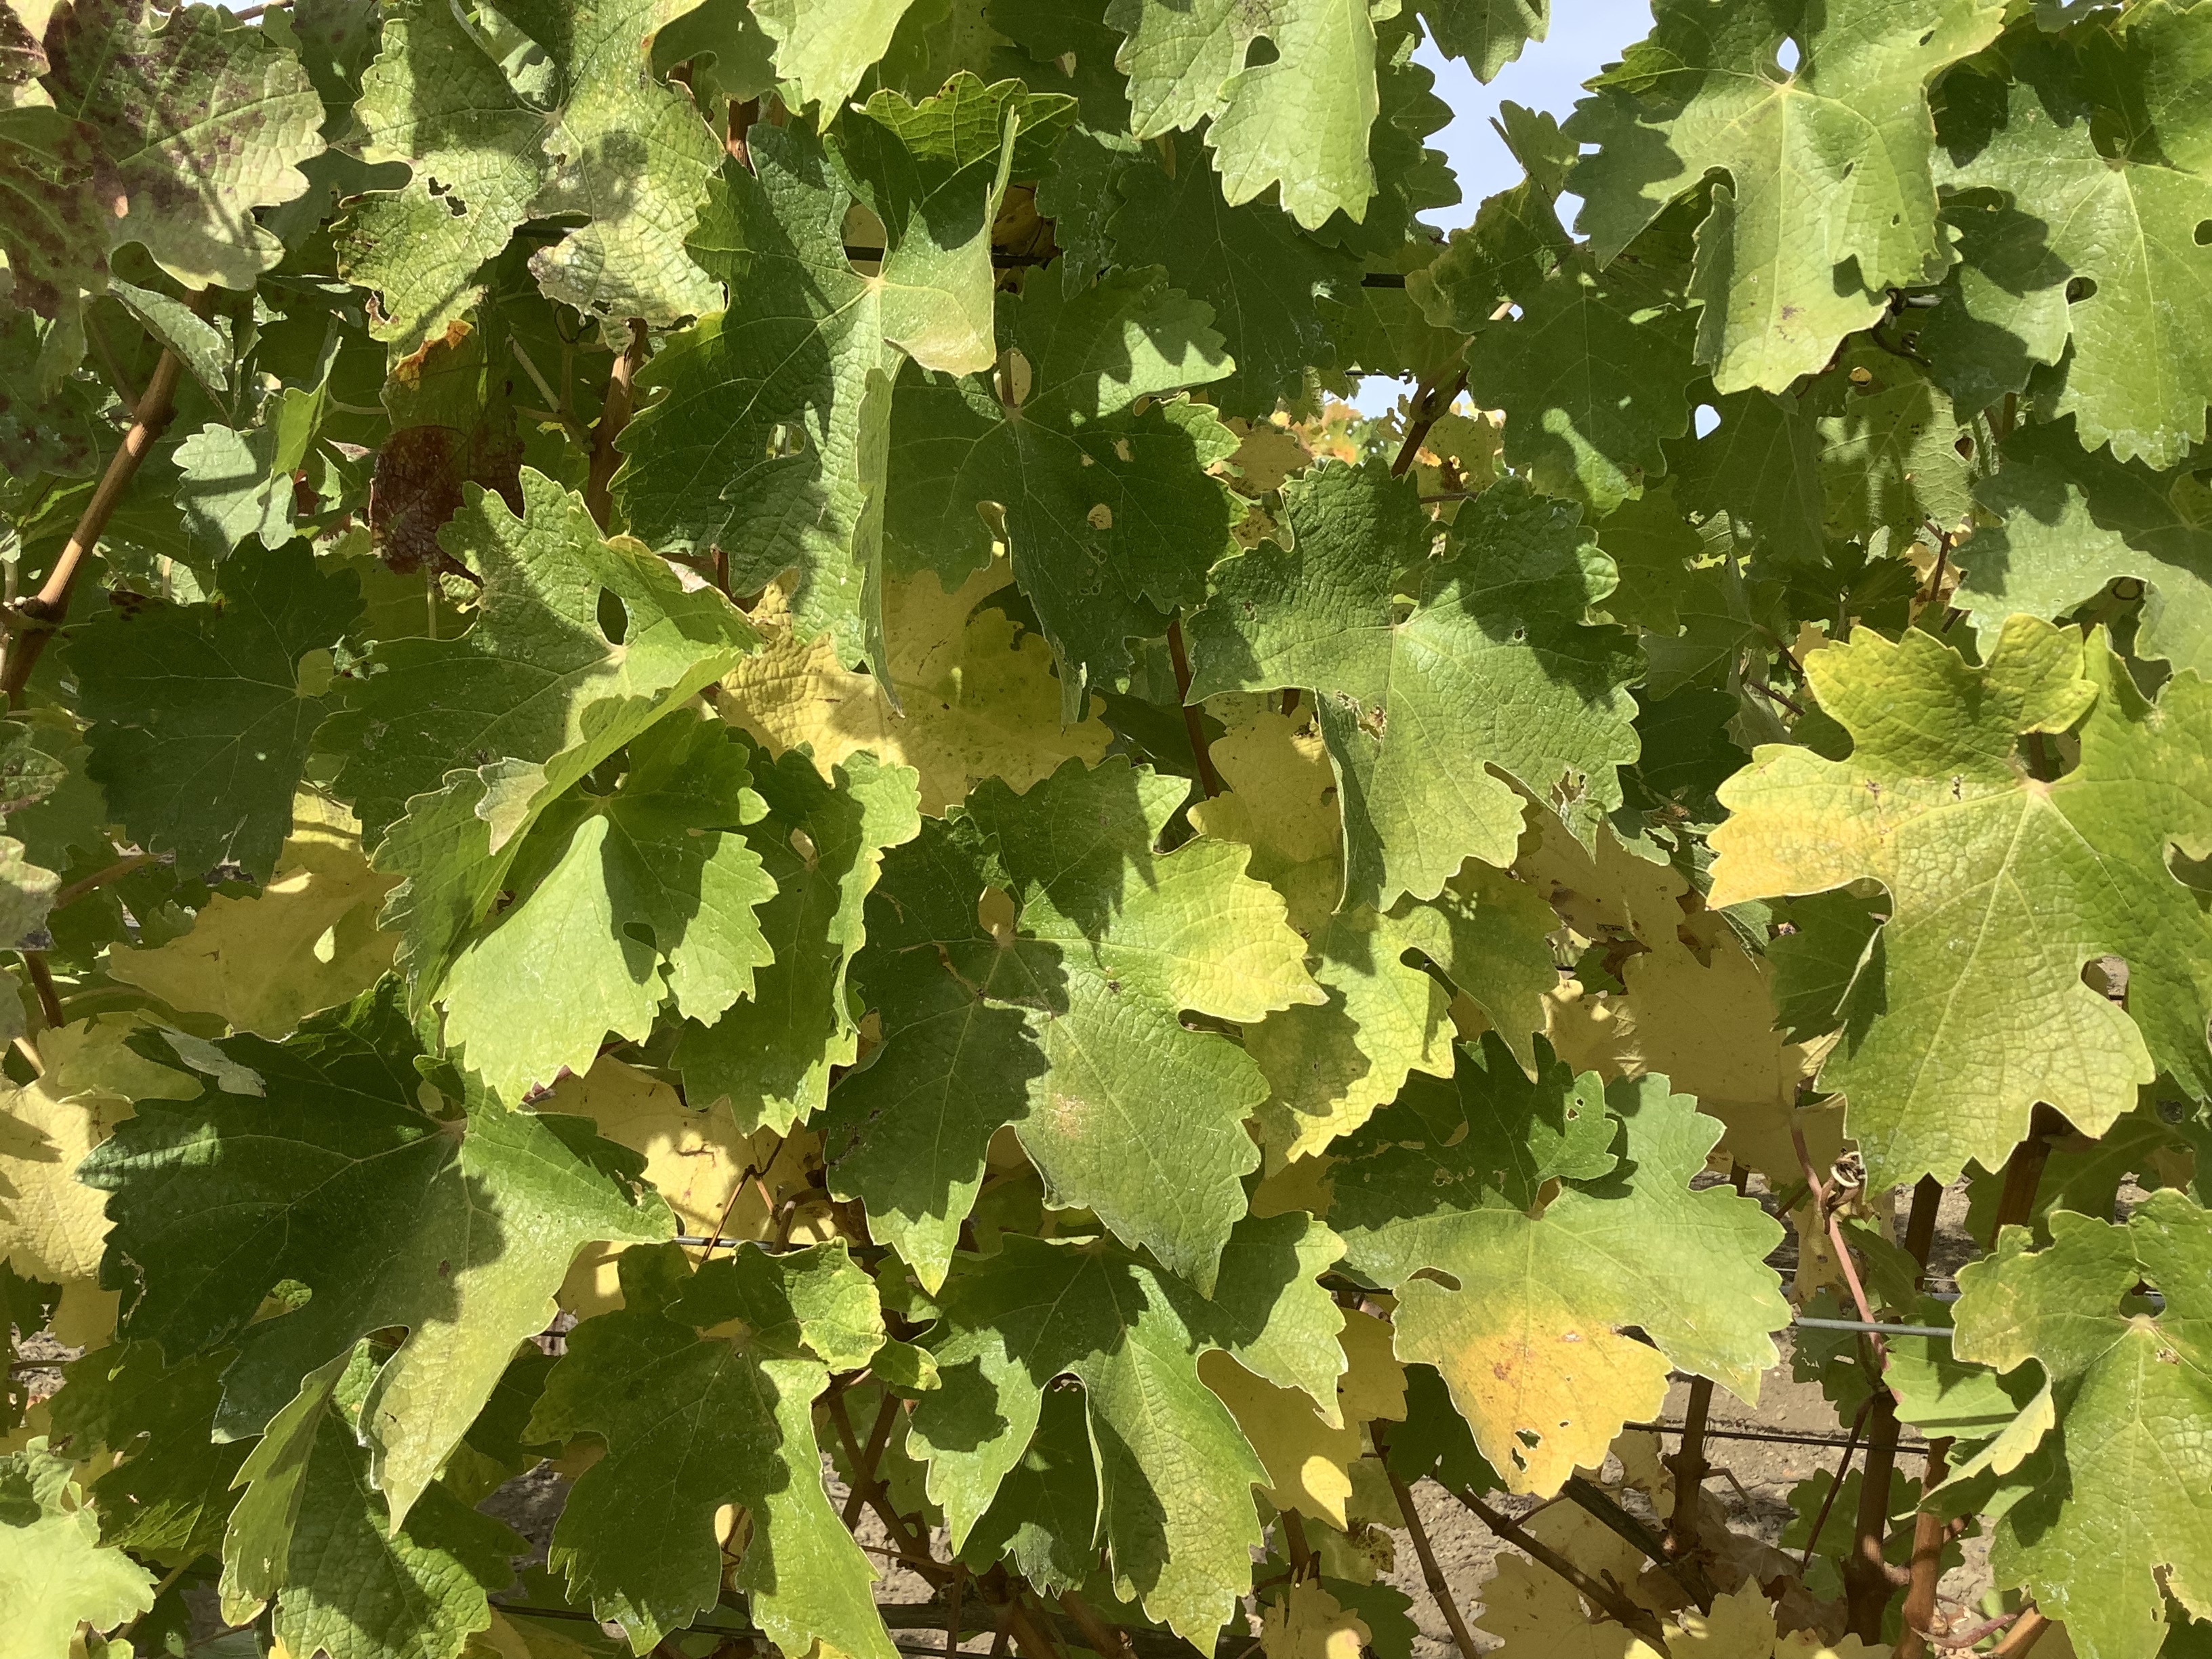
Label: No Virus